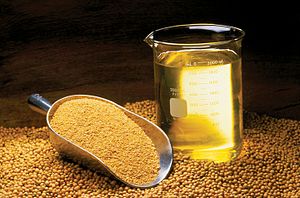
Sojabønne / Indholdet af flavoner
Sojabønne, Soja hispida eller Glycine max, er en enårig urt af ærteblomstfamilien som stammer fra Østasien. I 2010 var USA det største sojabønneproducerende land i verden.